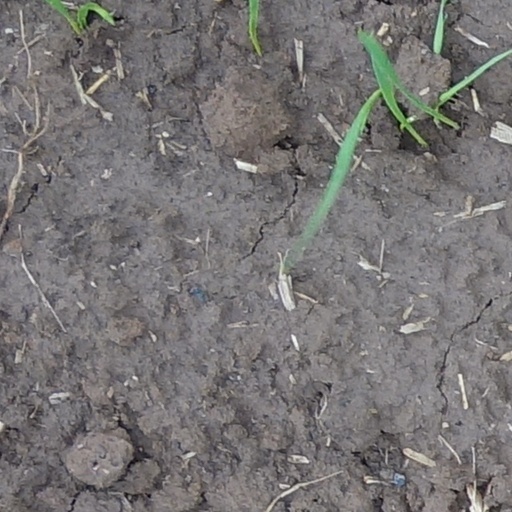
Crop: wheat